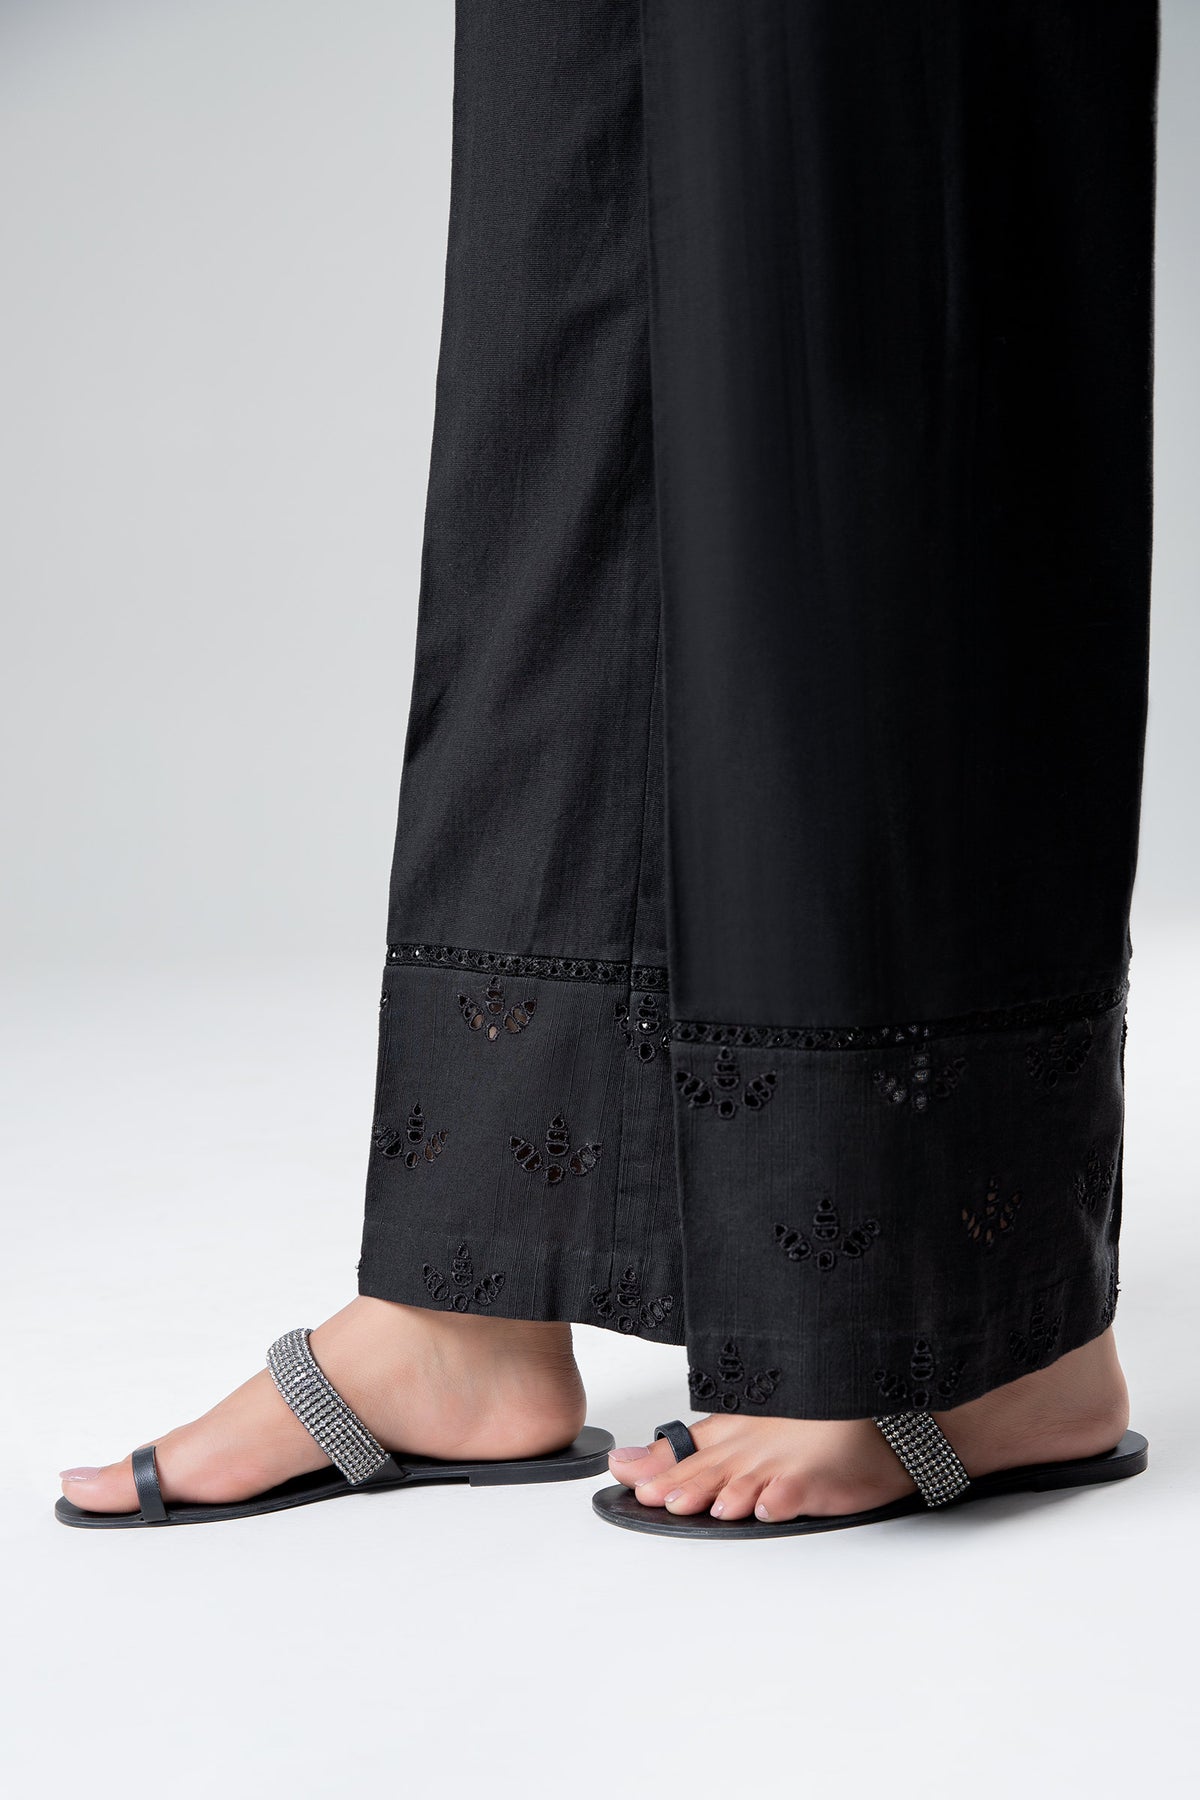
black embroidered silk pants